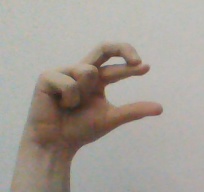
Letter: thal